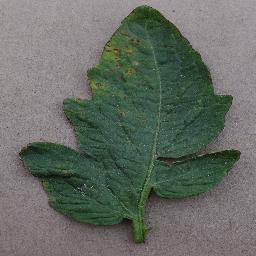
Label: Tomato___Bacterial_spot